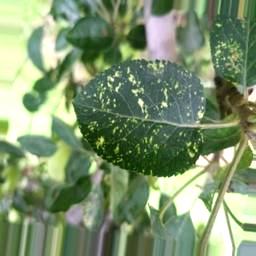
Label: Apple_Mosaic